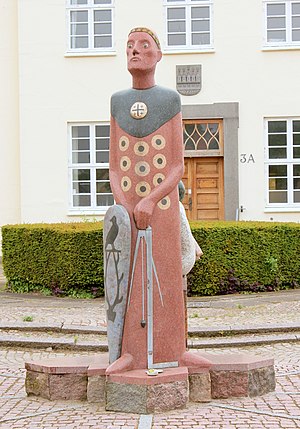
Esbern Snare
Statue af Esbern Snare på det gamle torv i Kalundborg.
Statue af Esbern Snare på det gamle torv i Kalundborg, foran rådhuset (nuværende arresthus)
Esbern Snare blev født 1127 i Fjenneslev og døde 1204 på Sæbygård. Han var ældste søn af Asser Rig og dennes hustru, Inger Eriksdatter.